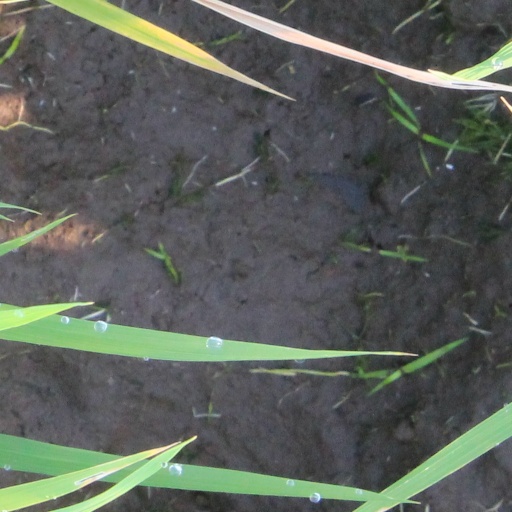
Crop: rice